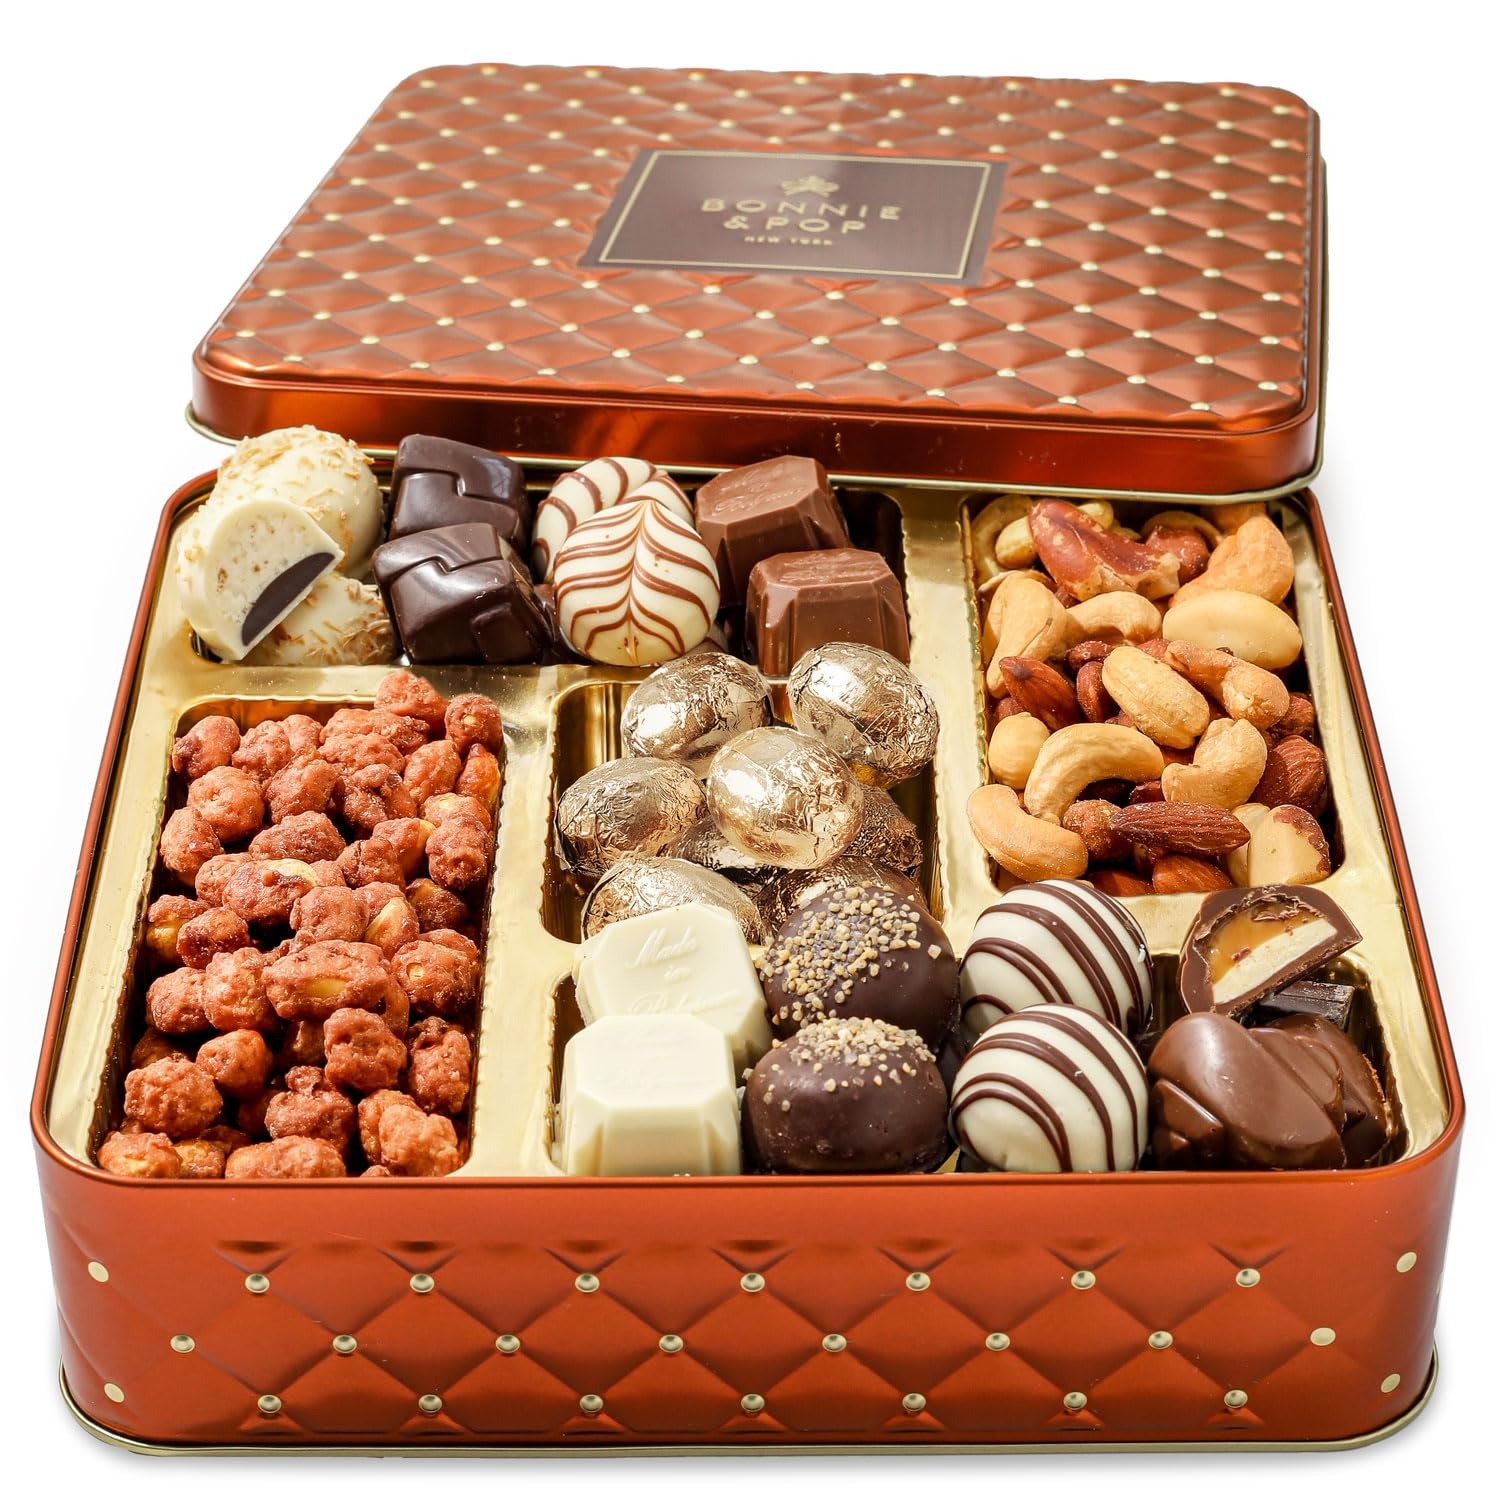
Item Name: Easter Snack Assortment Gift Basket- Chocolate Easter Eggs, Candy and Nuts Gift Tin- Gourmet Treat Variety Present– Best Gift Idea for Men, Women, Kids, Family- Bonnie and Pop
Bullet Point 1: CELEBRATE Easter with this elegant yet affordable gift. This little treasure has delighted recipients ranging from employees and employers to parents and children. Who doesn’t love a delicious box of chocolate? It’s versatile packaging works for multiple occasions like Easter bruch or dinner parties with family or friends, stocking stuffers for kids, or a hostess gift for a family party or event.
Bullet Point 2: Indulge in assorted delicious treats including Salted Nut Mix, Praline Peanuts, Double Chocolate Foiled Easter Eggs and 15+ individually wrapped gourmet Belgian Chocolate Trufffles.
Bullet Point 3: Are you looking for a budget friendly present or gift box that will be sure to impress them? Can't decide between healthy nuts and delicious chocolates? Choose the gift that has both! Our salty nut assortment and decadent gourmet chocolates is a winner for any crowd. And the elegant tin will be reminder of your gift long after the food is finished.
Bullet Point 4: Each section is individually wrapped to promote freshness and cleanliness for sharing. Keepsake tin is a remembrance long after the occasion and snacks are gone - send one to yourself.
Bullet Point 5: SATISFACTION GUARANTEED: Each gift is 100% money-backed guaranteed to delight. If you don’t love it for any reason, contact us and we will take it back, no questions asked.
Product Description: Are you looking for a budget friendly present or gift box that will be sure to impress them? Can't decide between healthy nuts and delicious chocolates? Choose the gift that has both! Our salty nut assortment and decadent gourmet chocolates is a winner for any crowd. And the elegant tin will be reminder of your gift long after the food is finished.
Value: 1.0
Unit: Count

Price: 32.99